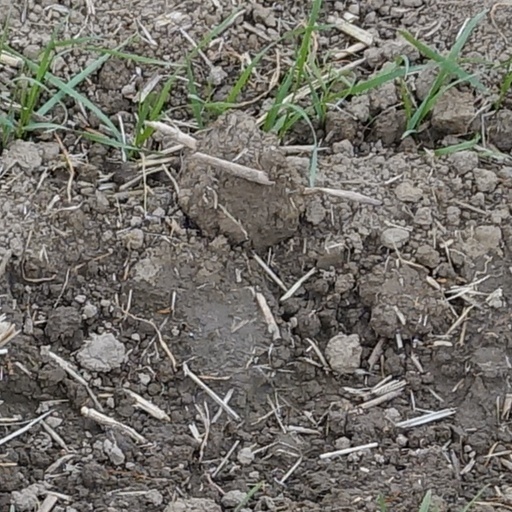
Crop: wheat